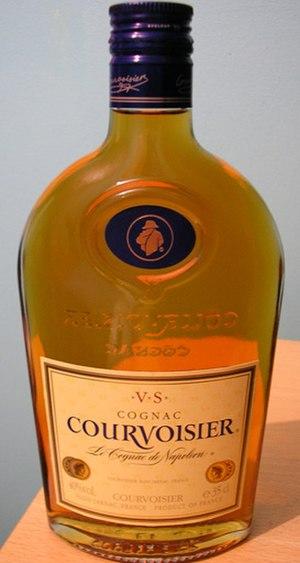
Courvoisier est une marque de cognac fondée à Jarnac en 1836. Propriété d'Allied Domecq jusqu'en 2005, puis de la holding Fortune Brands jusqu'à son éclatement en 2011, elle fait désormais partie des marques de Beam Suntory.